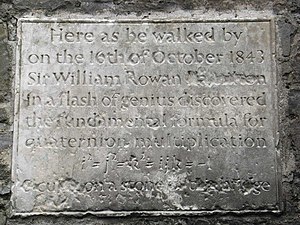
Kvaternioner / Historie
Plakette opsat på Broome Bridge i Dublin til minde om Hamiltons opdagelse af kvaternionerne.
Kvaternioner er en ikke-kommutativ udvidelse af de komplekse tal. Mængden af kvaternioner benævnes i matematikken med efter deres opfinder den irske matematiker Sir William Rowan Hamilton.